Glass Garden

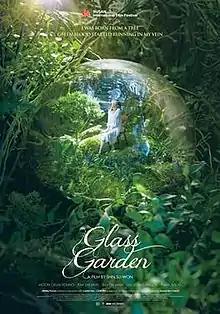
International poster

Glass Garden is a 2017 South Korean mystery drama film directed by Shin Su-won. The film stars Moon Geun-young, Kim Tae-hoon, Seo Tae-hwa, Lim Jung-woon and Park Ji-soo.